Turners, Missouri

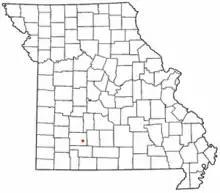
The location of Turners in Missouri.

Turners or Turner is a small unincorporated community located in Greene County, Missouri, United States. It lies on the southeast side of the James River floodplain, approximately 3.5 miles east of U.S. Route 65 in east Springfield.